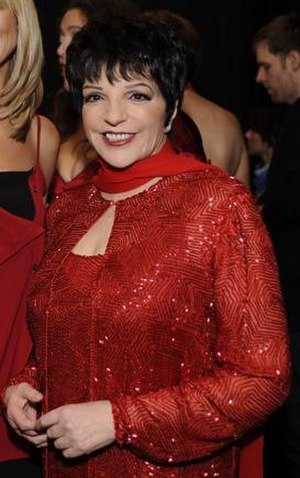
Grammy Legend Award / Modtagere af Legend Award
A woman in a red dress, jacket and scarf smiles toward the camera.
Grammy Legend Award, også kaldet Grammy Living Legend Award, er en amerikansk, særlig musikpris, der uddeles af Recording Academy til kunstnere, som gennem bidrag over en lang periode har haft stor indflydelse på pladeindustrien.